Markus Fagervall

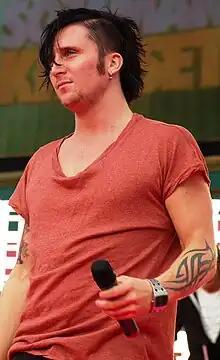

Markus Eino Fagervall (born 5 October 1982) won Idol 2006, the third season of the Swedish version of Pop Idol. Fagervall beat Erik Segerstedt on 1 December 2006 to take the title. His first single "Everything Changes" peaked at number one on the Swedish Singles Chart. His debut album, "Echo Heart", was released on 18 December the same year and has to date been certified double platinum. Prior to winning Idol, Markus was the vocalist in the progressive rock band, Liquid Scarlet.